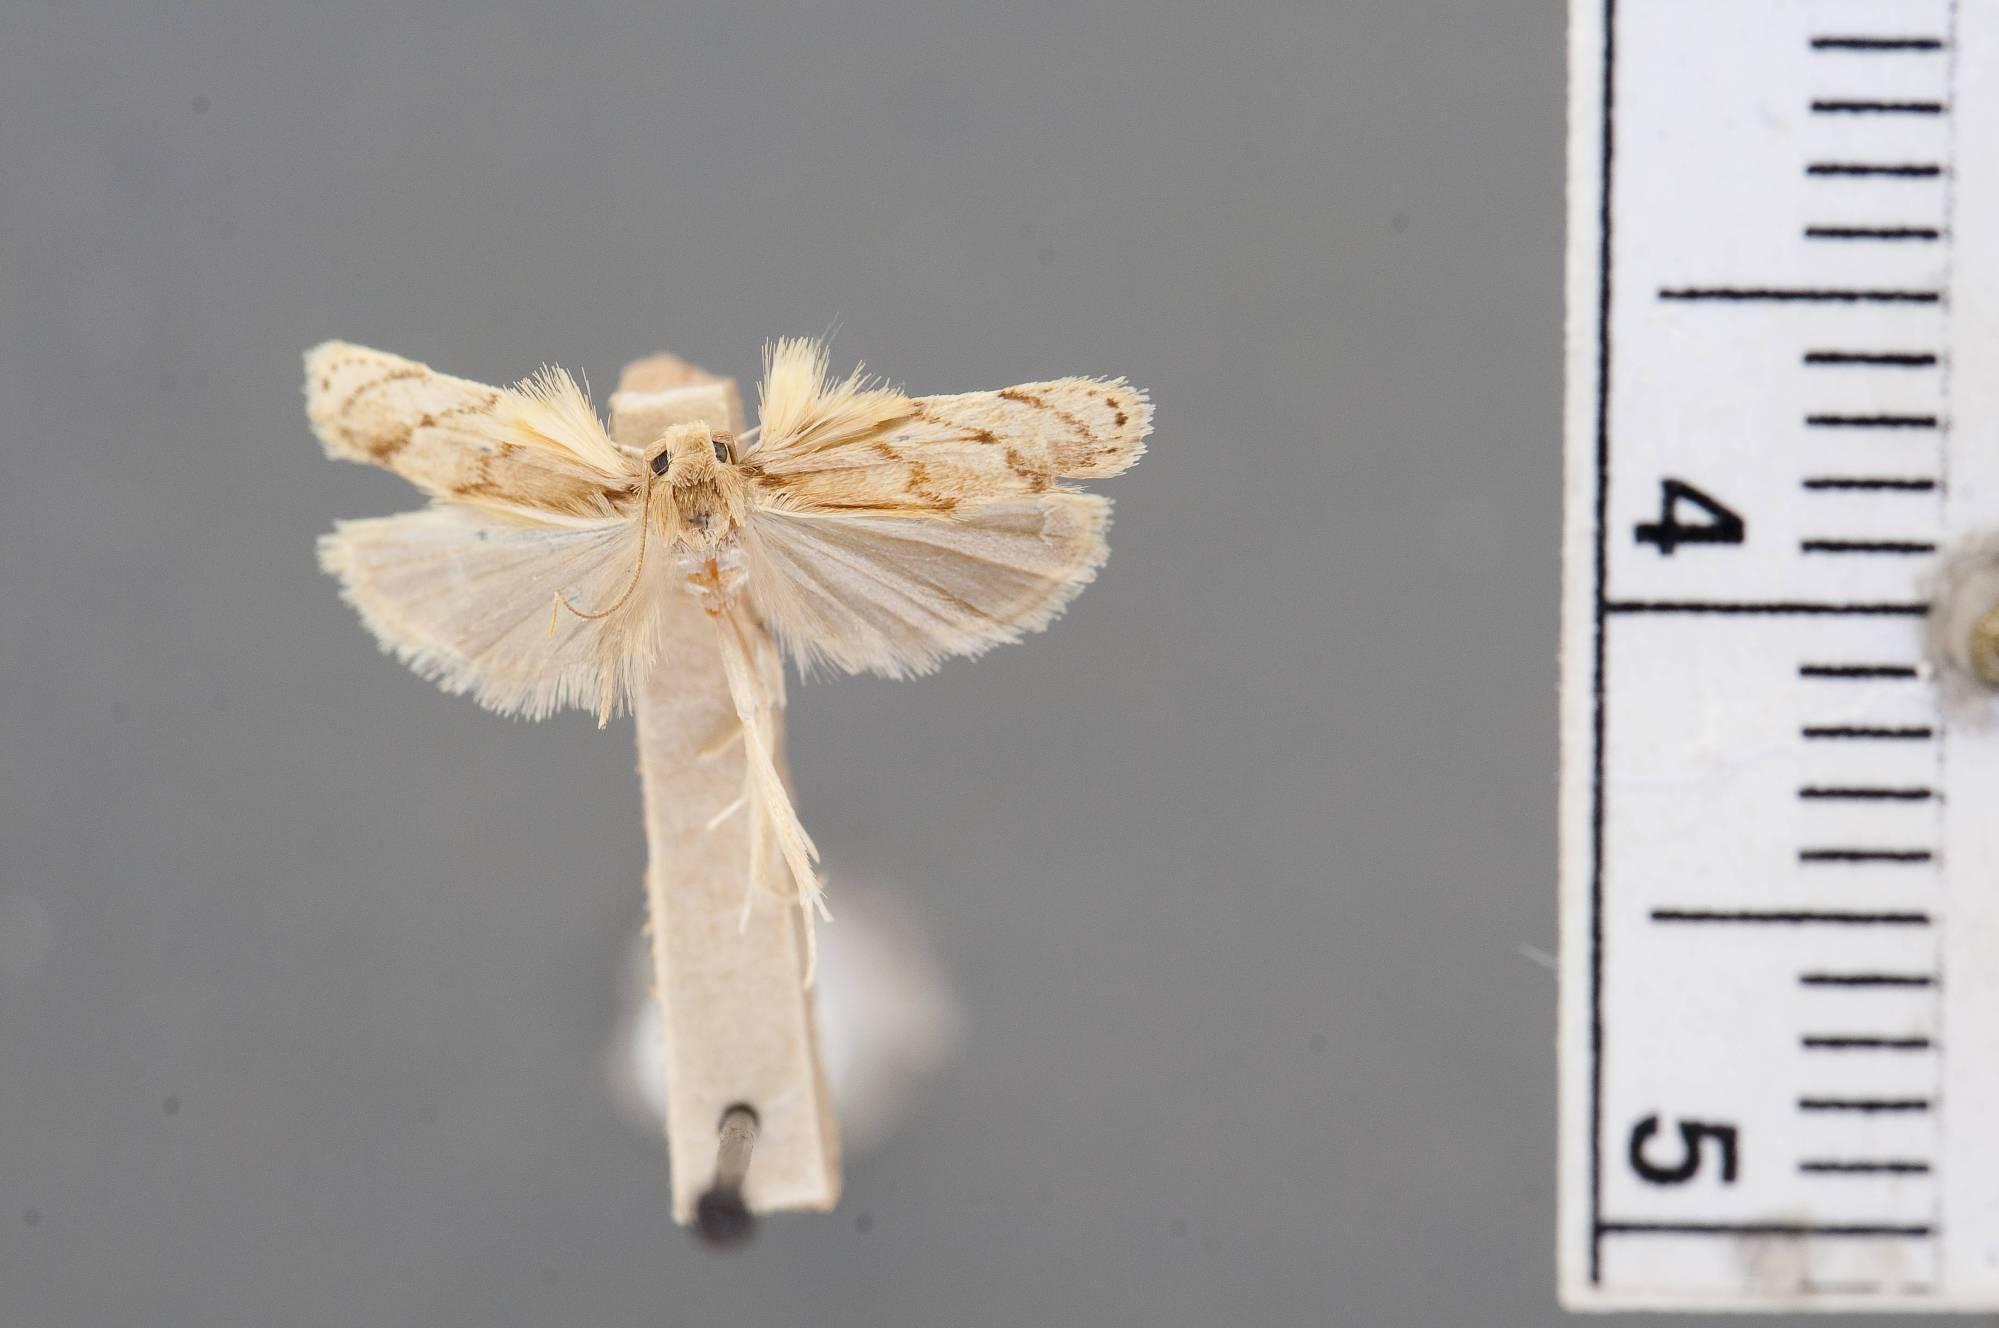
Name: Stenoma plumosa
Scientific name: Stenoma plumosa Busck, 1914
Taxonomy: Animalia, Arthropoda, Insecta, Lepidoptera, Glossata, Depressariidae, Stenomatinae
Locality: Trinidad River, Panama
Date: Mar 1912